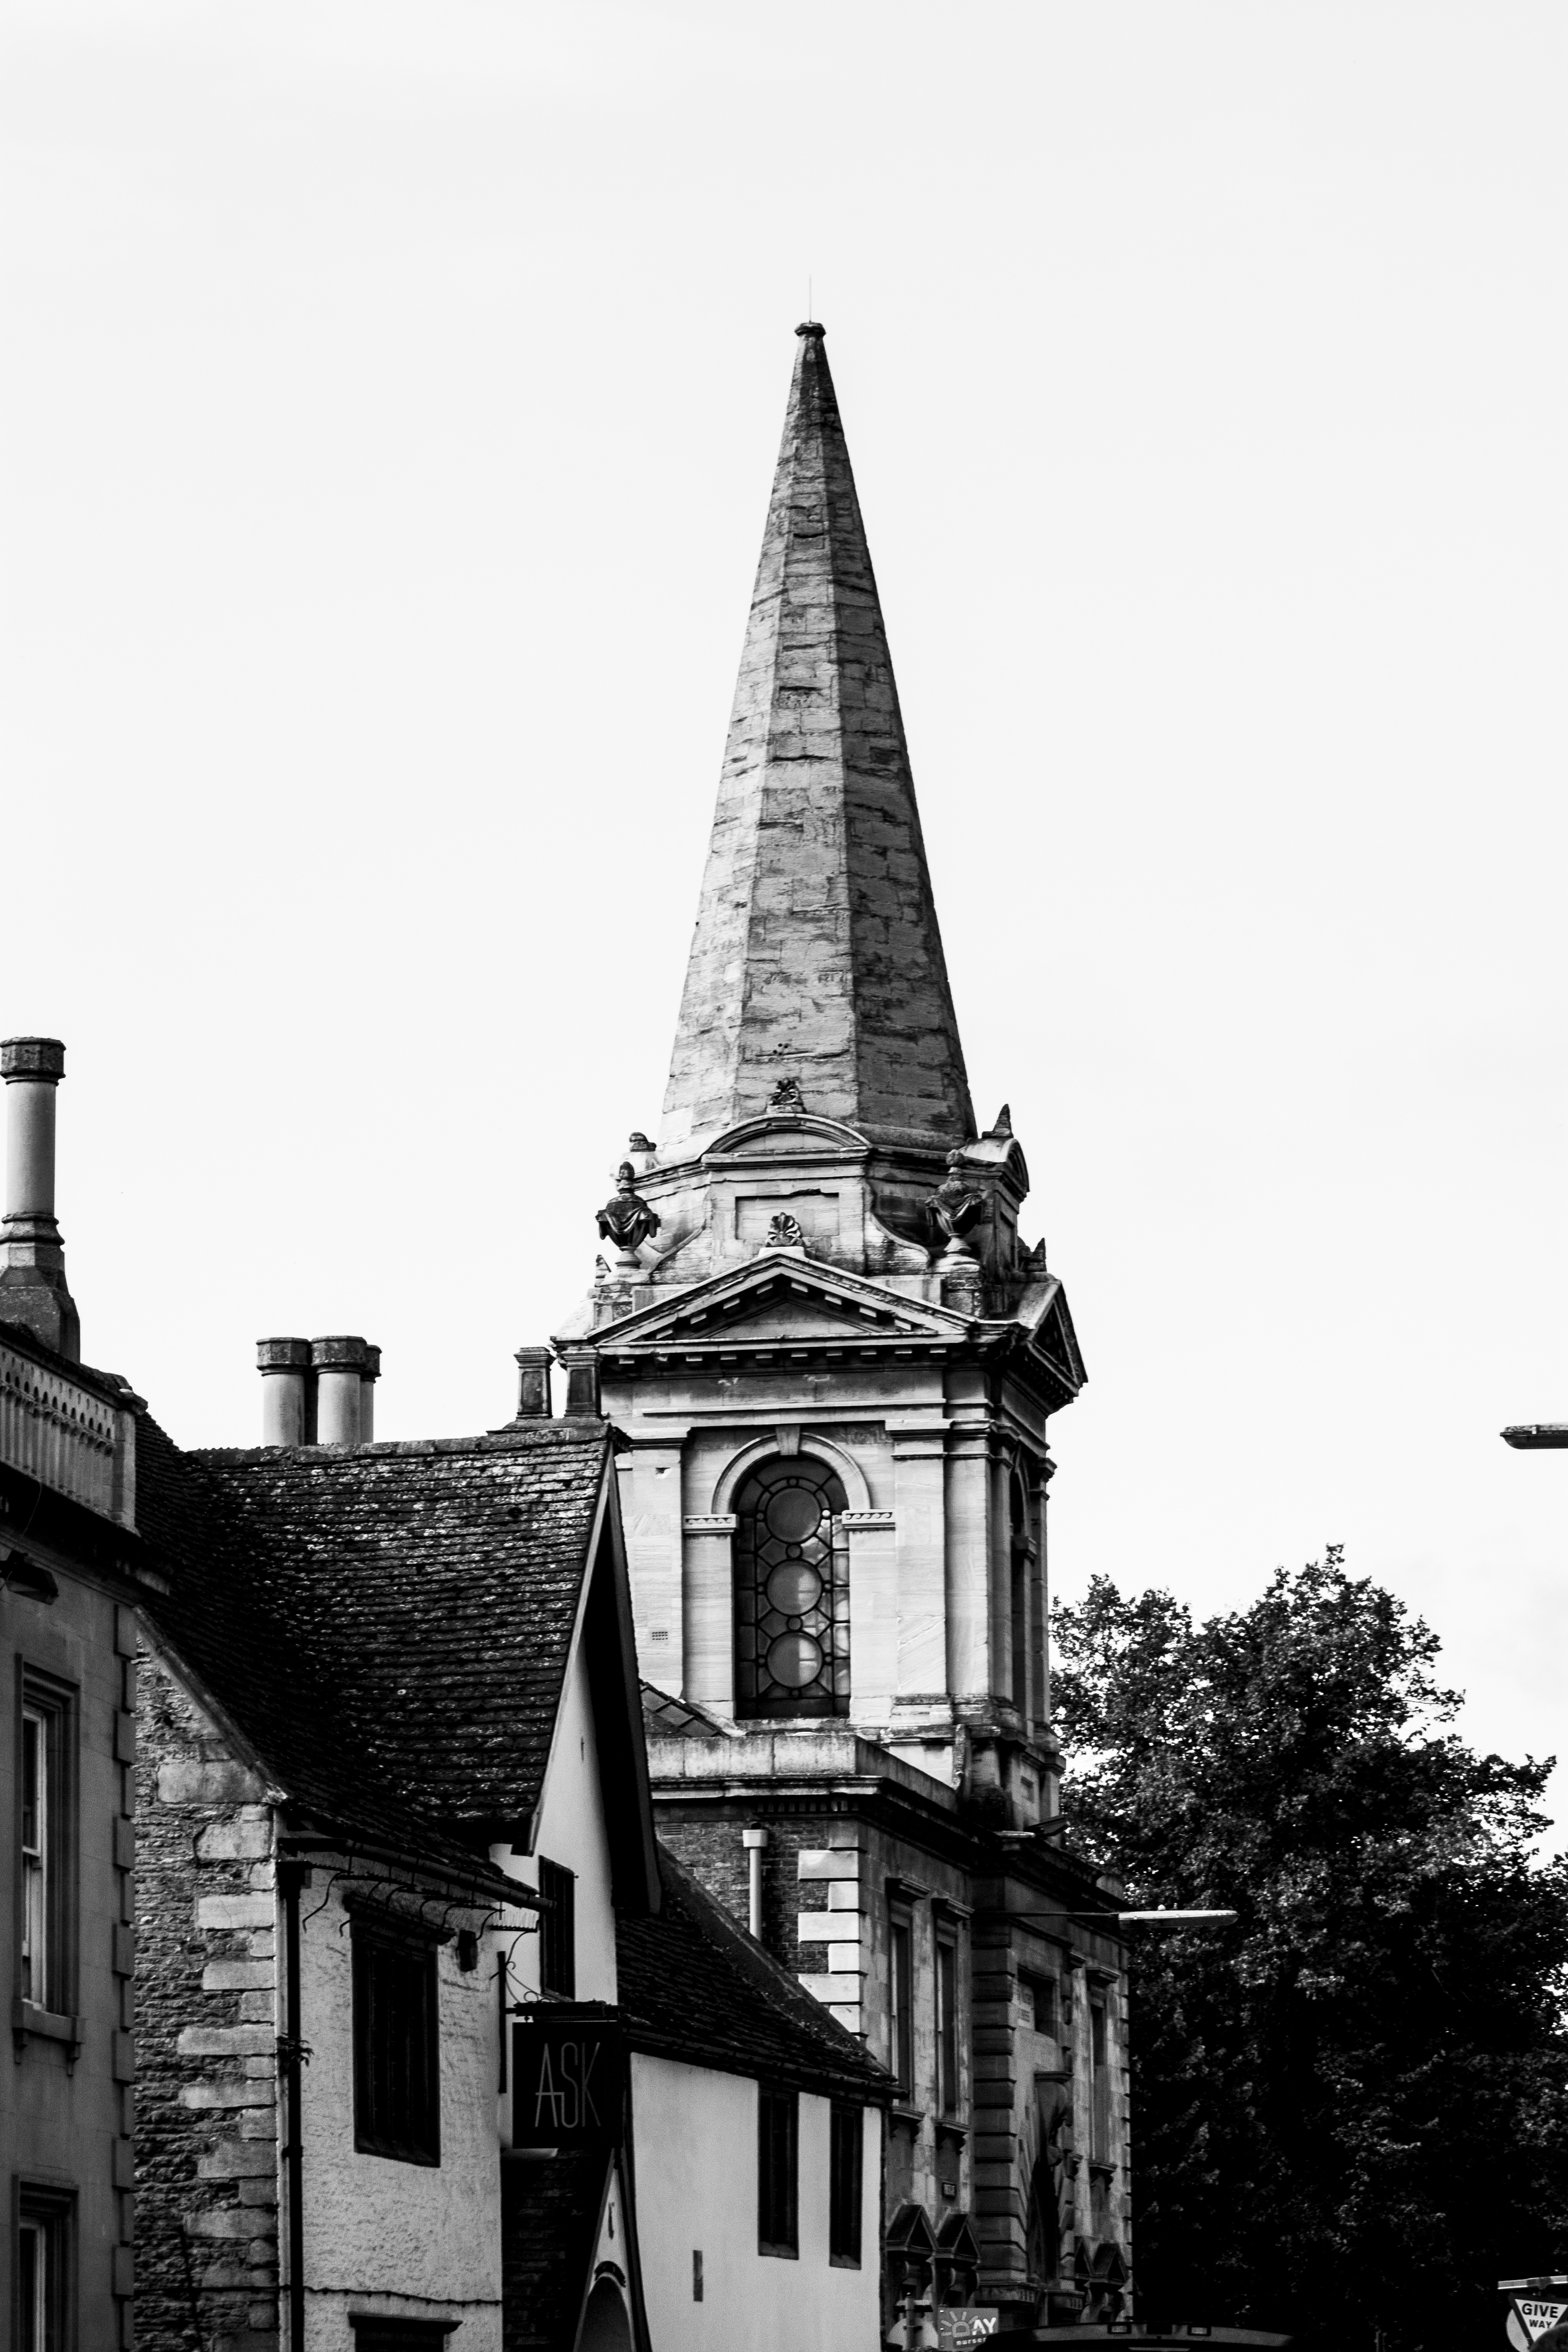
black and white, white, house, town, monument, cityscape, tower, landmark, church, black, monochrome, uk, blackandwhite, buildings, spire, steeple, shape, peterborough, monochrome photography